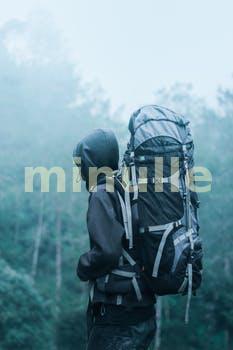
Label: Watermark